Marrakesh

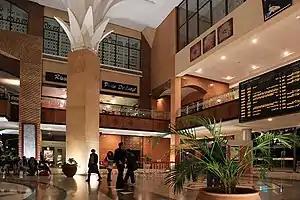
Marrakesh railway station

The desserts of Marrakesh include "chebakia" (sesame spice cookies usually prepared and served during Ramadan), tartlets of filo dough with dried fruit, or cheesecake with dates.